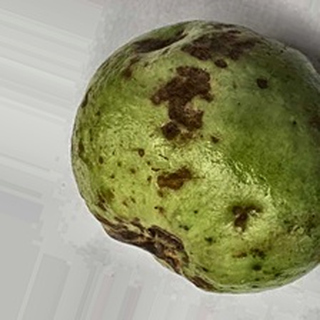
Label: guava_anthracnose